Henley-on-Thames

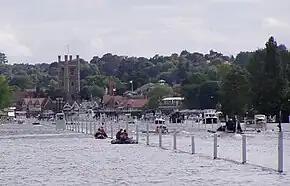
A race during the Henley Royal Regatta

Major investment management company Invesco Perpetual is headquartered in Henley.